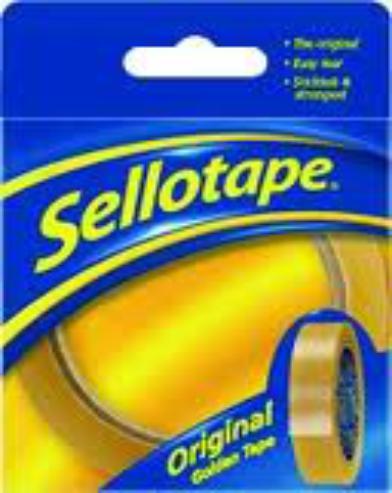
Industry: Necessities